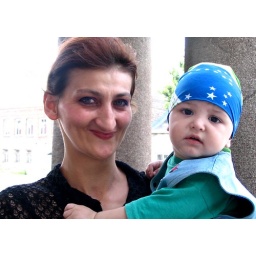
We met this woman at the train station in Gori, Stallin's home town.